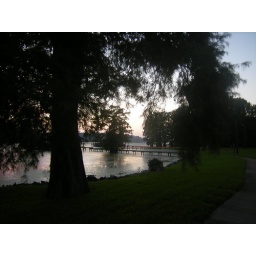
Cypress trees grow from a man made lake in Shreveport Louisiana. Sunset on July 29 2010.